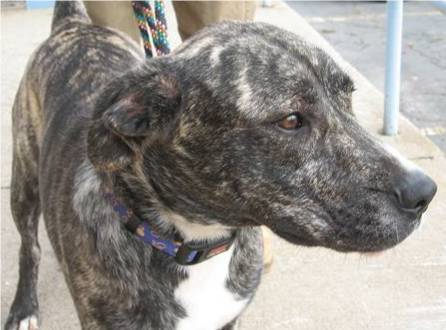
Label: dog